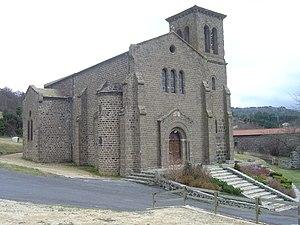
Eglise de Chadron